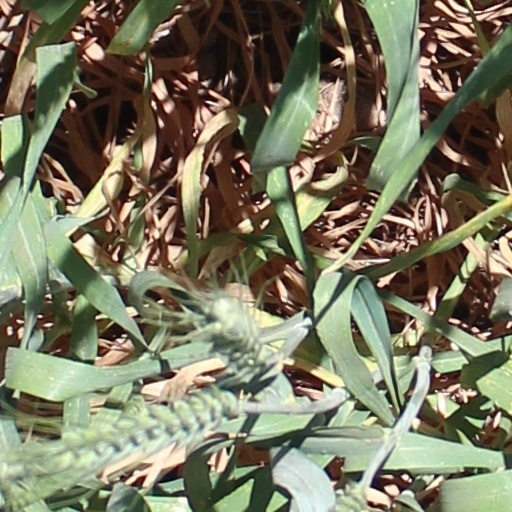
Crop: wheat